Dziady

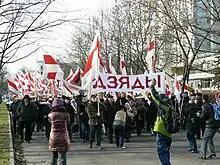
March to Kurapaty in 2009

In Belarus, dziady began to gain in importance in the late 1980s and were particularly important for Belarusian Catholics, for whom this day became a symbol of memory of the victims of the communist regime. On October 30, 1988, the first mass gathering was organized, not by the authorities but by activists, to commemorate the victims in 20th century Belarus. The authorities of that time, which did not like it, dispersed the assembly with the help of the militsiya. The dziady ceased to be a day off in 1996, when the holiday began to be associated with the democratic opposition. Nowadays, hundreds of thousands of Belarusians are taking leave on demand to honor their ancestors on November 1 and 2. In 2017, the President of the Episcopal Conference of Belarus, Tadeusz Kondrusiewicz, said that the dziady should be a day off from work, instead of the October Revolution on November 7. He also supported the Internet petition for granting the status of a day off from work to grandfathers, which has now collected over 2500 signatures.